Open Mike Eagle

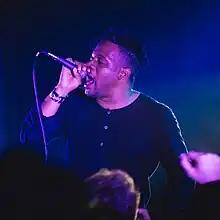
Open Mike Eagle performing in 2017

Michael W. Eagle II (born November 14, 1980), better known by his stage name Open Mike Eagle, is an American rapper and comedian. Originally from Chicago, Illinois, he is now based in Los Angeles, California, where he is a member of the hip hop collective Project Blowed. He has also been a member of Thirsty Fish, Swim Team, and Cavanaugh.